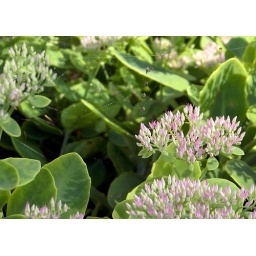
spider web in white flowers